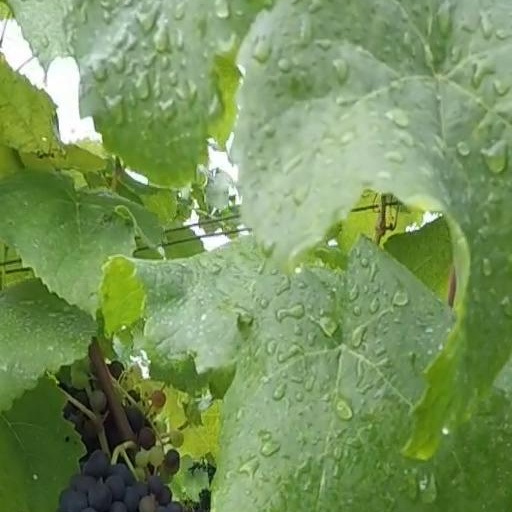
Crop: grape